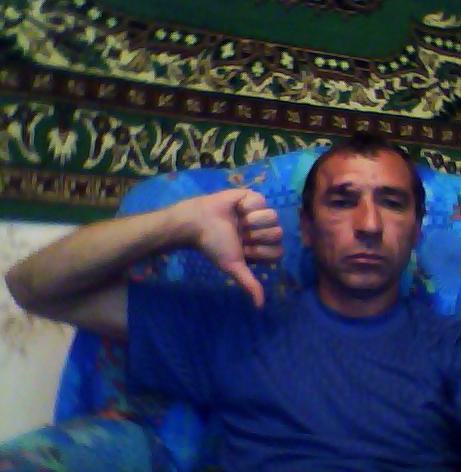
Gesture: dislike